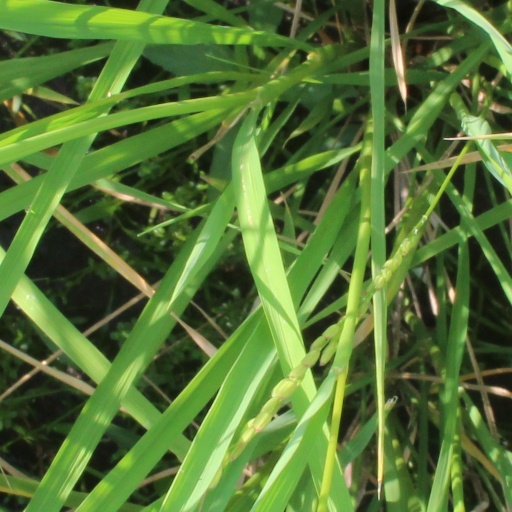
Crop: rice